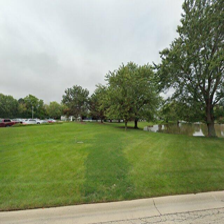
Label: streetView